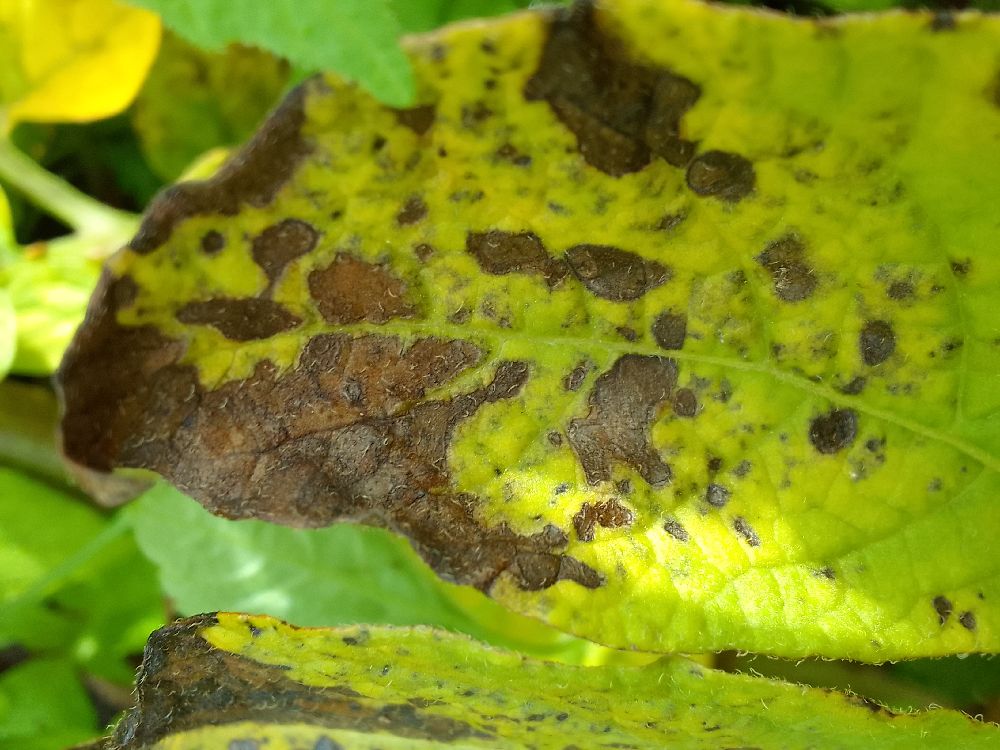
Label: Early blight